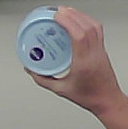
Product: nivea_baby